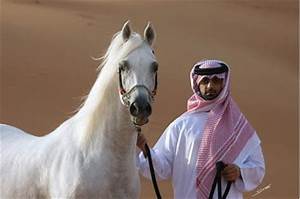
Label: horse